Merton Sandler

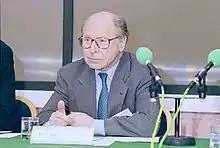
Sandler in March 1997

Merton Sandler (28 March 1926 – 24 August 2014) was a British professor of chemical pathology and a pioneer in biological psychiatry.